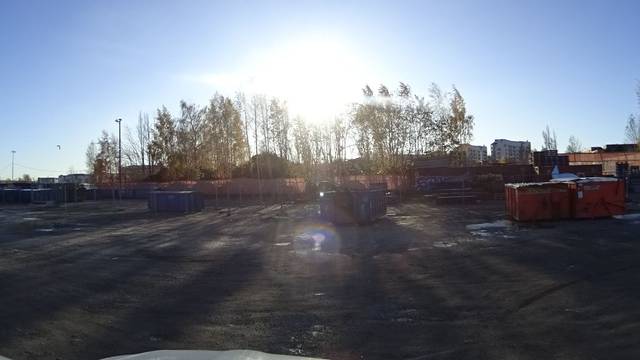
Region: Finland
Coordinates: 60.196, 24.978